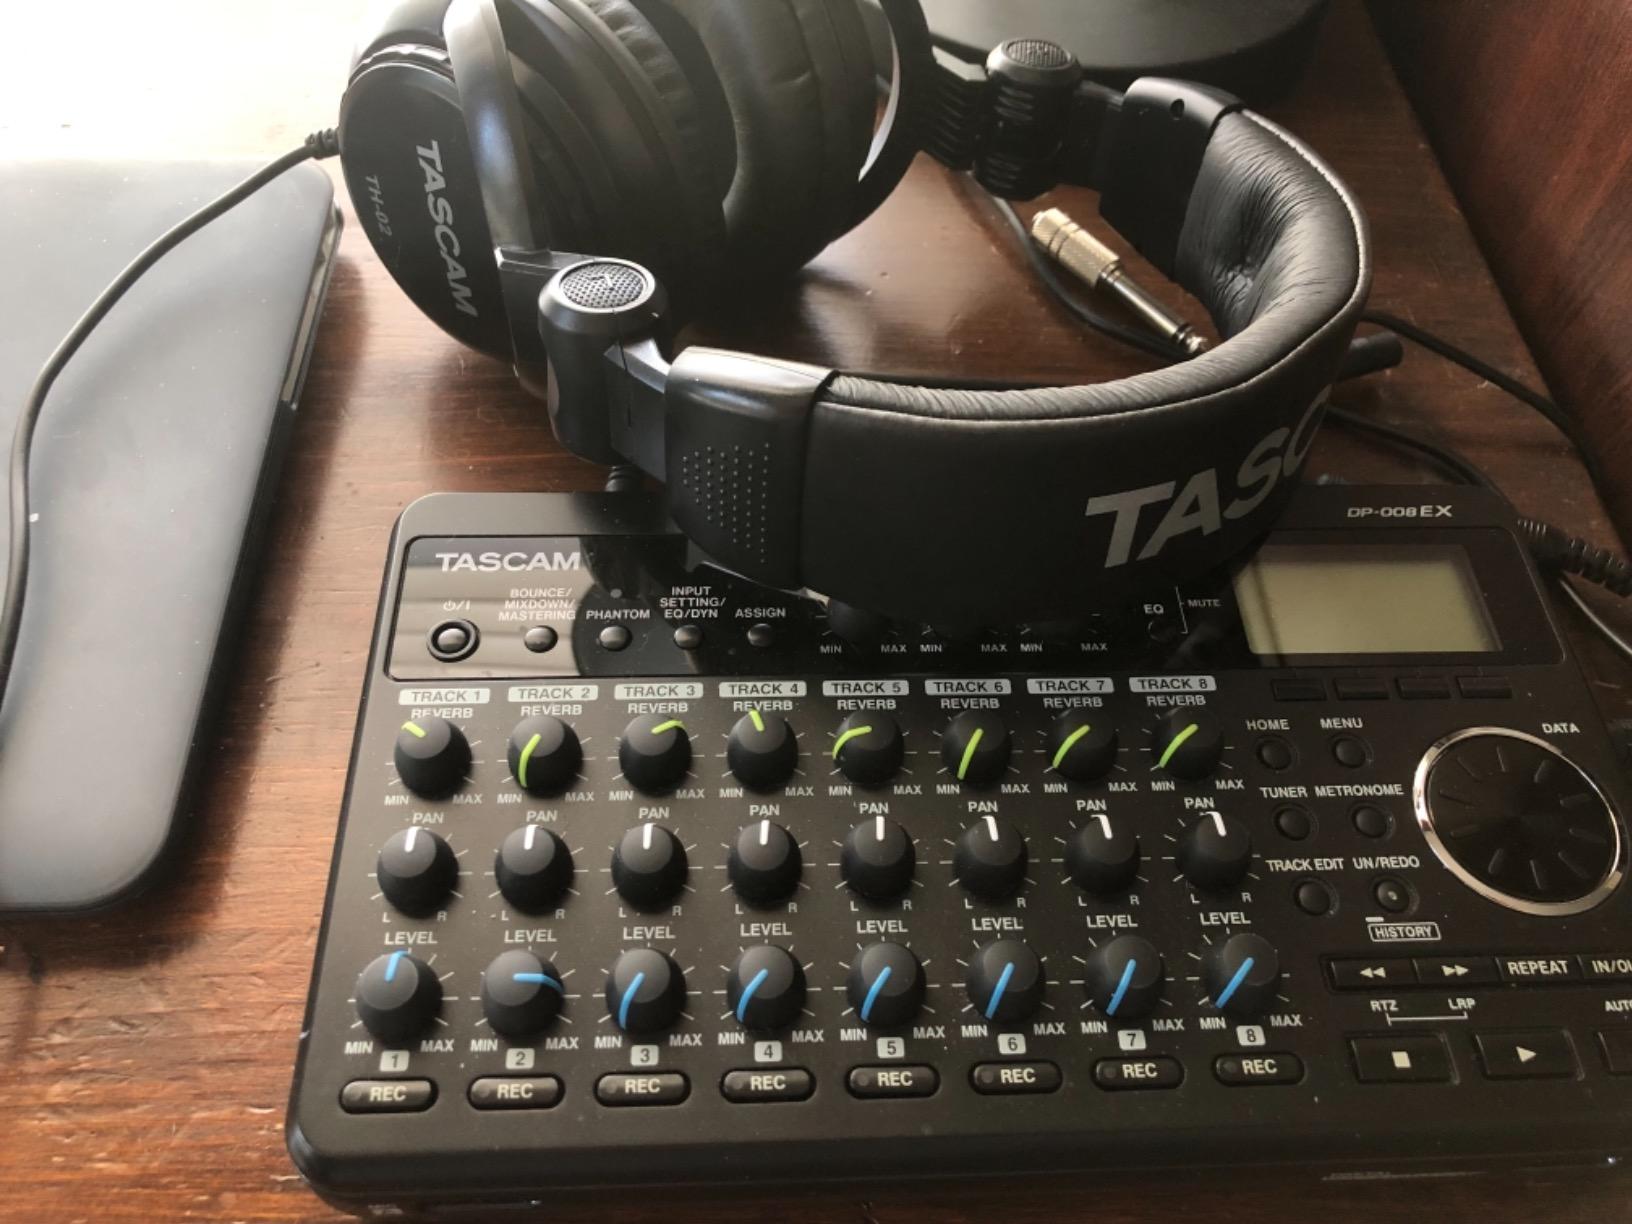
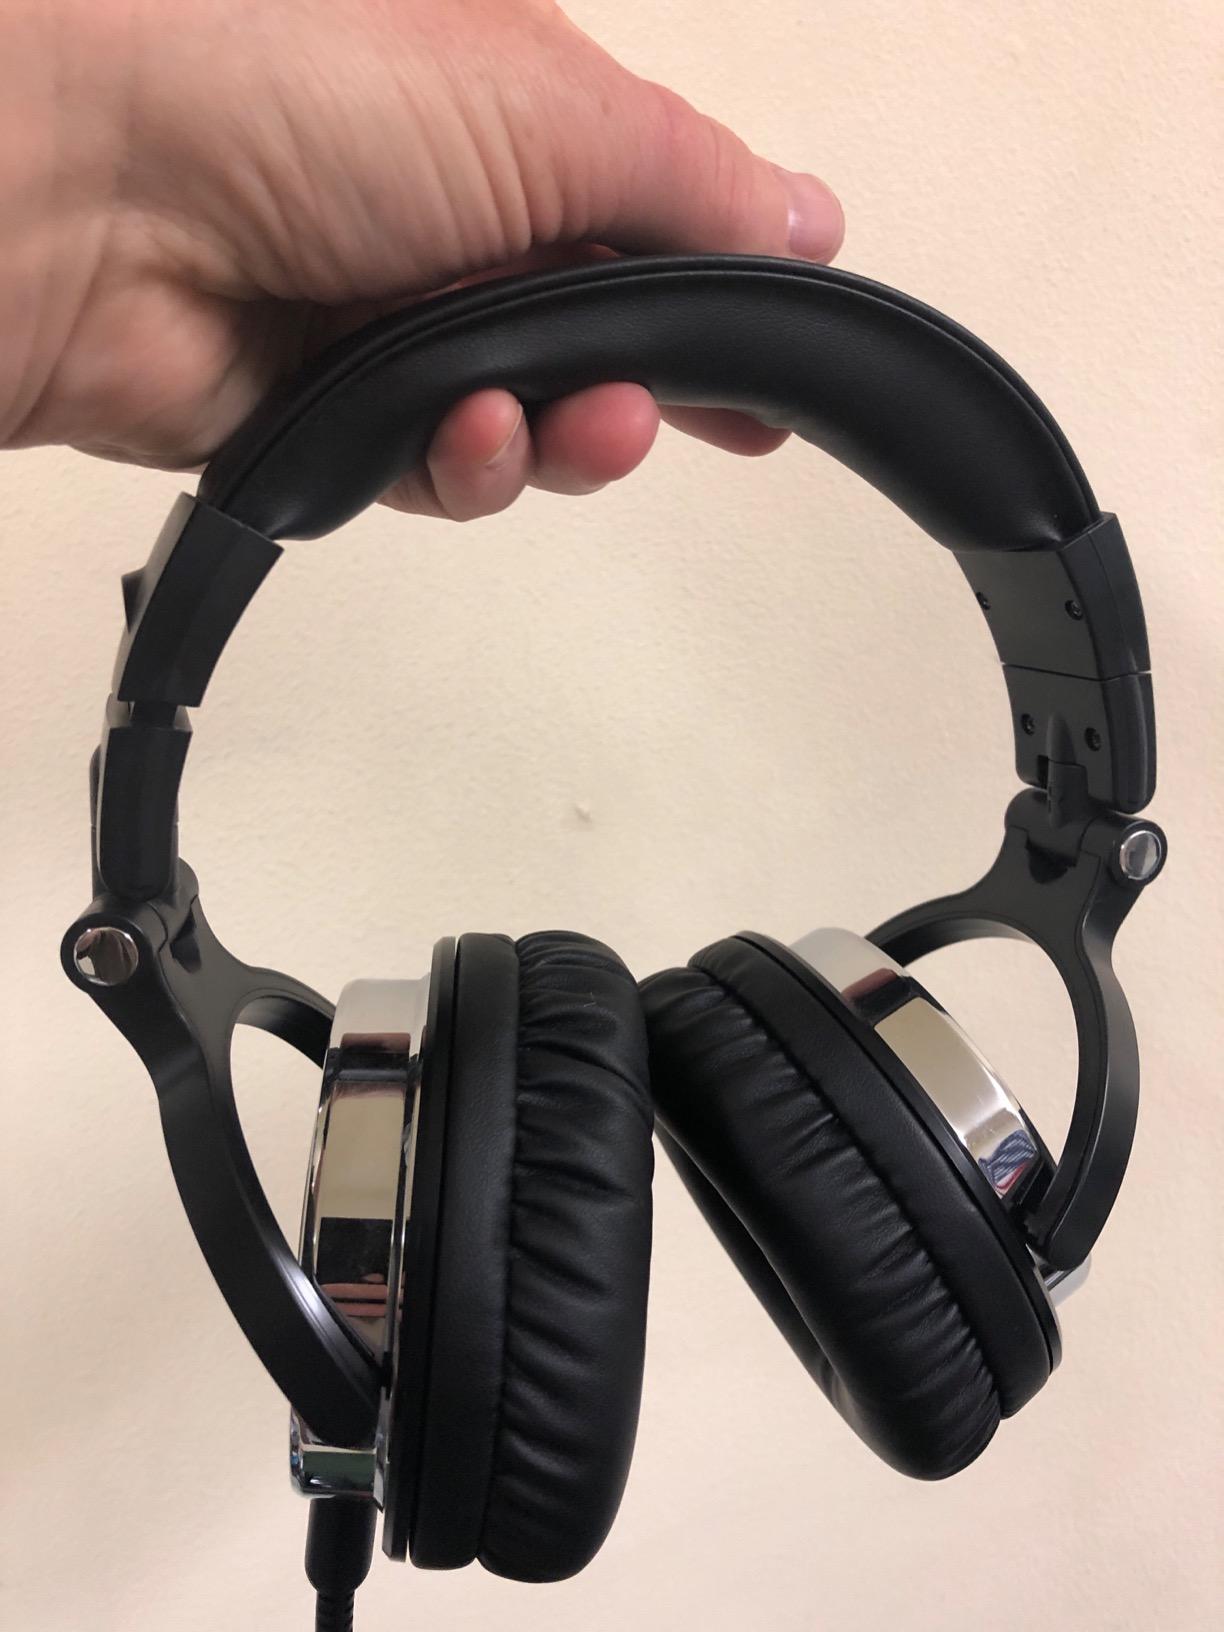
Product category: headphones
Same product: no